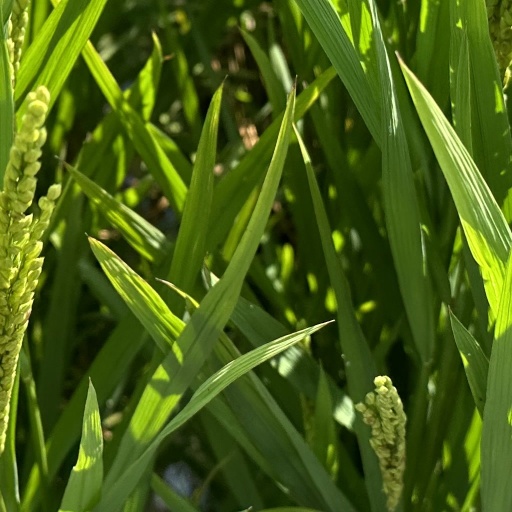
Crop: rice